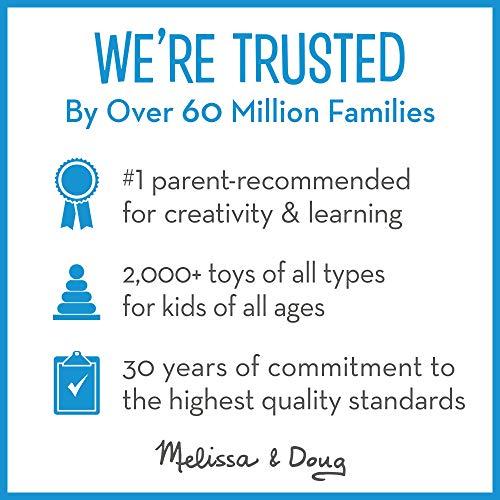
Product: Melissa & Doug Stained Glass Made Easy Activity Kit, Race Cars (Arts and Crafts, Develops Problem Solving Skills, 80+ Stickers)
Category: Home & Kitchen | Home Décor | Home Décor Accents | Ornaments
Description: Add any of the other Melissa and Doug Stained Glass Made Easy kits to round out the hands-on, screen-free fun.
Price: $9.68
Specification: ProductDimensions:11.2x0.7x10.9inches|ItemWeight:7ounces|ShippingWeight:8ounces(Viewshippingratesandpolicies)|DomesticShipping:ItemcanbeshippedwithinU.S.|InternationalShipping:ThisitemcanbeshippedtoselectcountriesoutsideoftheU.S.LearnMore|ASIN:B01B1UDAT0|Itemmodelnumber:9293|Manufacturerrecommendedage:4-8years